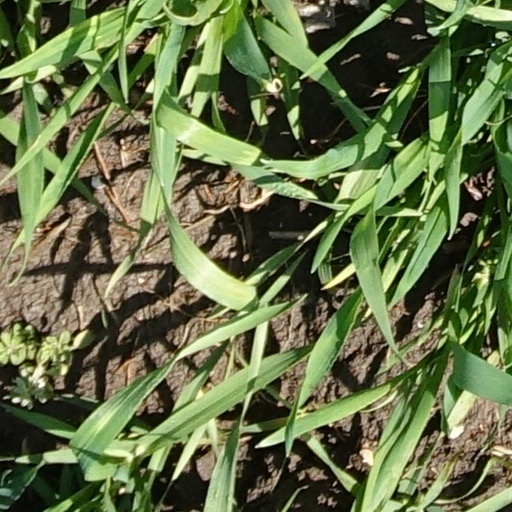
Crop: wheat